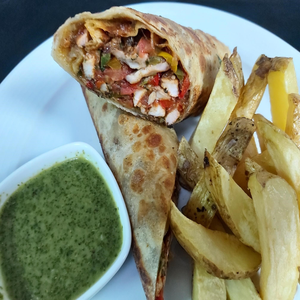
Dish: kathiroll